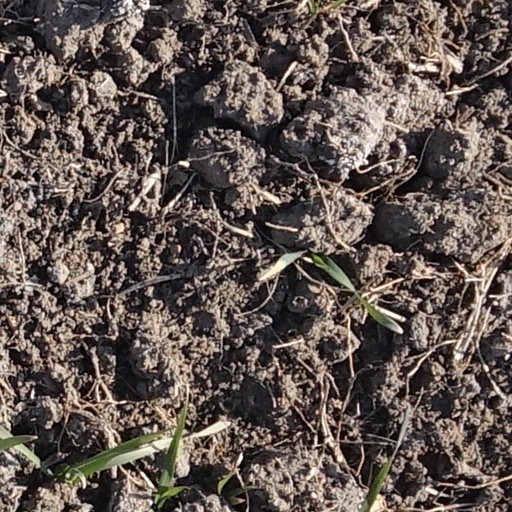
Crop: wheat